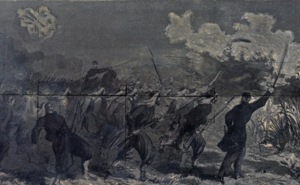
La bataille de Big Bethel, également connue sous les noms de bataille de Bethel Church ou de Great Bethel est livrée le 10 juin 1861 à Hampton dans le comté de York en Virginie, pendant la guerre de Sécession.